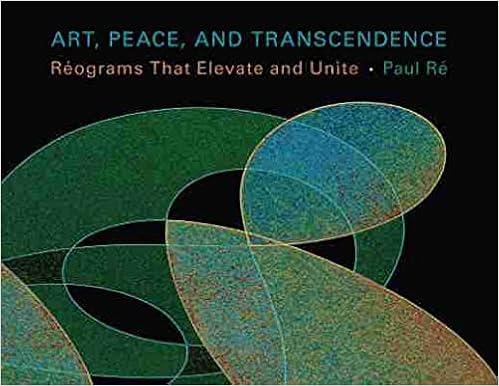
Art, Peace, and Transcendence: Réograms That Elevate and Unite
Category: Books
Review "Ré offers the reader a collection of images that simultaneously consider the scientific, religious, and mathematical forces that produce our universe, our world, and our inner life."-- Journal of the Print World "The images [in Art, Peace, and Transcendence ] delight. They swoop and spin, slink and sway, as if they were shifting on the page in the very moment of viewing."-- Albuquerque Journal About the Author Paul Ré , a Caltech alumnus, has been acclaimed as "a virtuoso of the pencil" for his art of "quiet greatness and noble simplicity." His artwork has been shown in twenty-two solo exhibits in thirteen states, including the traveling exhibition Touchable Art for the Blind and Sighted . He is the founder of the Paul Bartlett Ré Peace Prize, administered by the University of New Mexico Foundation, and author of The Dance of the Pencil: Serene Art by Paul Ré .
Features: American artist Paul Ré invites us to join him on his journey for harmony, wisdom, and inner joy with | Art, Peace, and Transcendence | . His hybrid hand-digital prints, Réograms, are a unique art form very different from the Rayograms made in the twentieth century by the American surrealist Man Ray. Ré's digital prints are computer manipulations of the drawings, paintings, and sculptures he has created over his forty-year career--the transformations may be mild or dramatic, each manually massaged into a harmonious whole. Commentary by the artist, drawing from his background in physics, philosophy, and the practice of yoga and meditation, accompanies the fifty-eight full-page plates, placing each piece in its historical context. Bridging the lines of art and science, Ré takes us on a discovery of our oneness with the whole of the universe and the source from which it emerged.